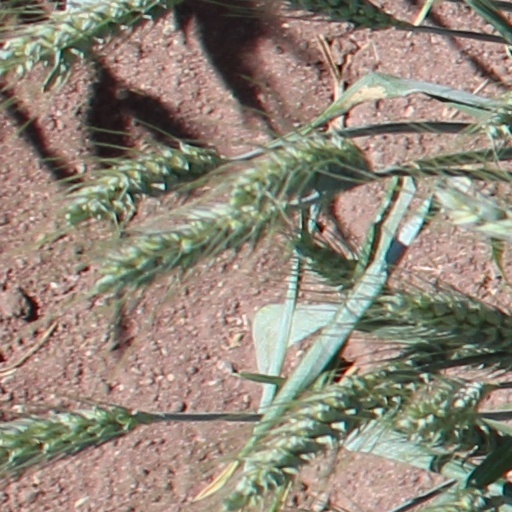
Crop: wheat